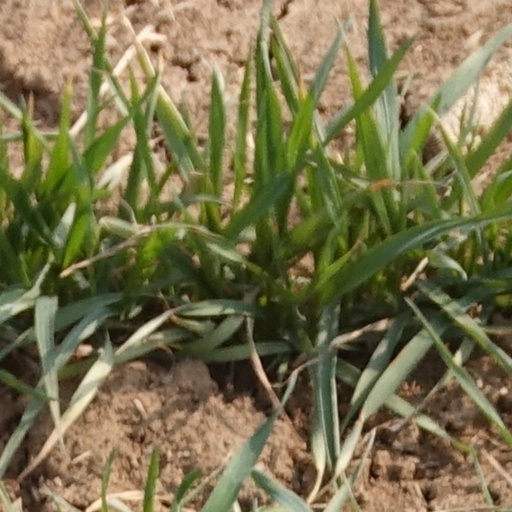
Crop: wheat